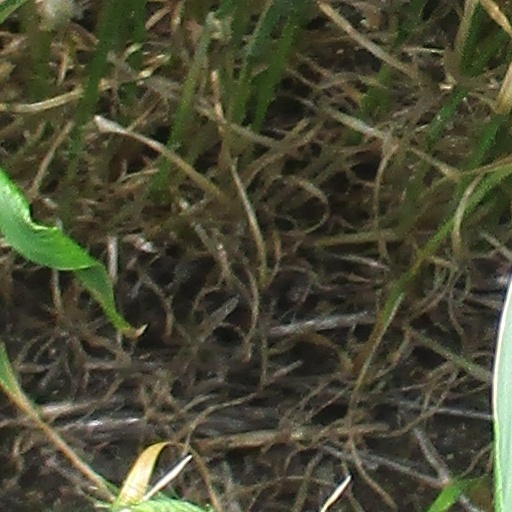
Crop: wheat